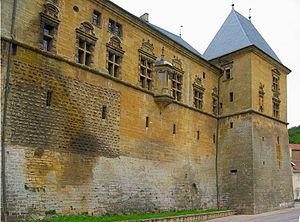
Cons-la-Grandville est une commune française située dans le département de Meurthe-et-Moselle en région Grand Est.